Eva Castellanoz

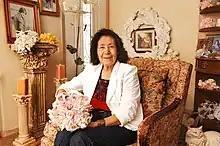
Castellanoz in 1987

Eva Castellanoz (born November 18, 1939) is an artist, activist, educator, healer, and spokesperson for Oregon's Latino community.